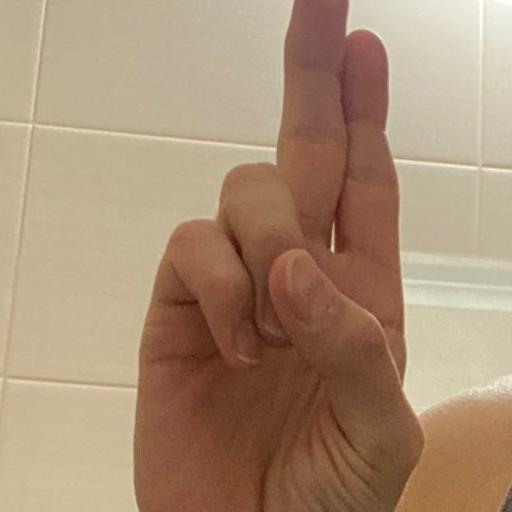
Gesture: two_up